Ottumwa High School

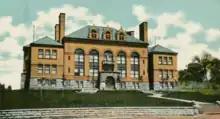
This building served as Ottumwa High School from 1899 to 1923.

To address the growing student population, the Ottumwa Community School District began construction on the current high school building at the same location as the Adams School in 1921. The "new" high school was designed by architects Croft & Boerner of Minneapolis. It was completed in 1923. As part of the construction, the Adams School was lifted from its foundation and moved east—it would serve as a building for vocational classes at the new high school.